Tom Rob Smith

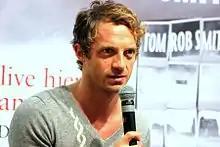
Smith at 2013 Frankfurt Book Fair

Tom Rob Smith (born February 19, 1979) is an English author, screenwriter and producer. He is best known as the author of Child 44, a novel about the investigation of child murders during the Soviet Union. The book was adapted into a film of the same name, and Smith has written two sequels: the Secret Speech and Agent 6. His first standalone novel, "The Farm", was published in 2014.